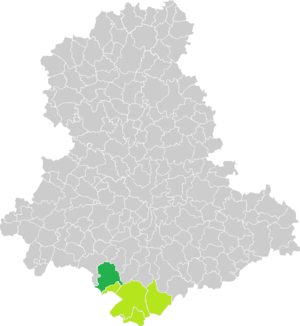
Carte de situation de la commune de Ladignac-le-Long (en vert foncé) dans le votre Canton (en vert clair) sur une carte des communes de la Haute-Vienne
Ladignac-le-Long est une commune française située dans le département de la Haute-Vienne, en région Nouvelle-Aquitaine.